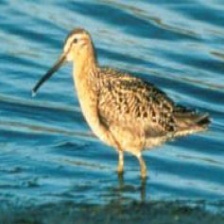
Species: SHORT BILLED DOWITCHER
Scientific name: LIMNODROMUS GRISEUS